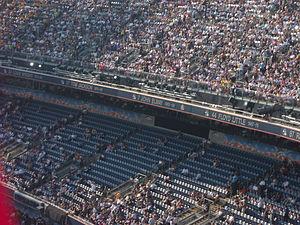
L'Empower Field at Mile High est un stade de football américain, de soccer et de crosse situé sur le site de l'ancien Mile High Stadium à Denver, dans le Colorado.
Les Broncos de Denver sont une franchise professionnelle de football américain au sein de la National Football League, basée à Denver dans l'État du Colorado aux États-Unis.